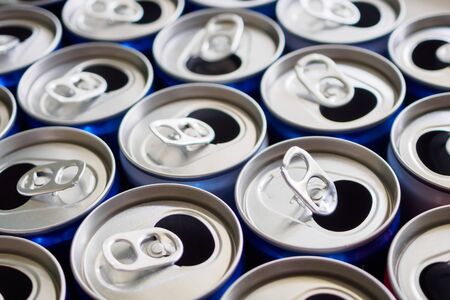
Label: metal